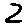
Label: 2